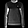
Label: Pullover